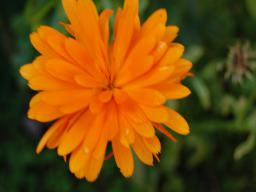
Label: Background_without_leaves